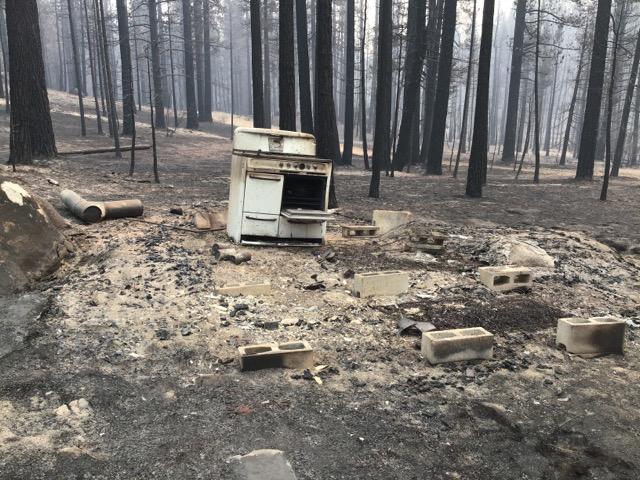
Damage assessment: destroyed